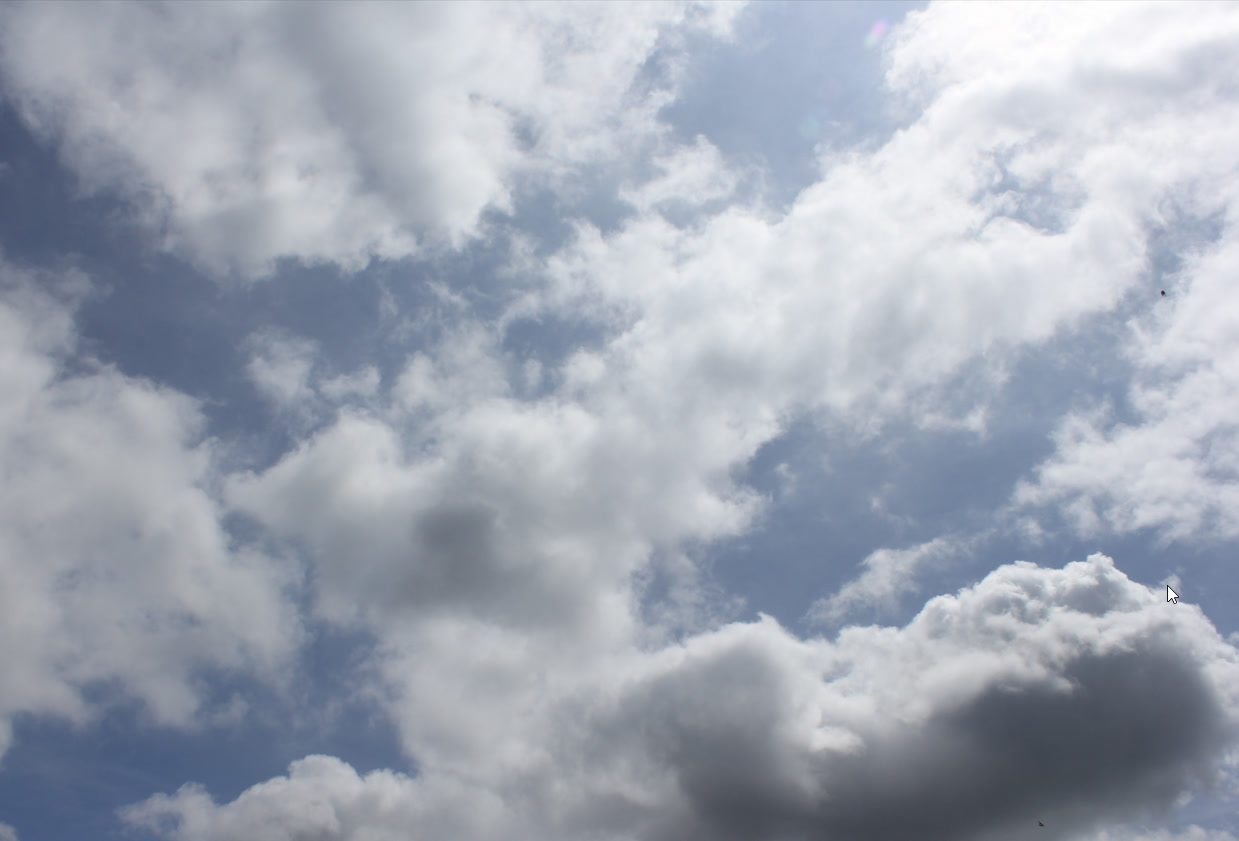
Cloud type: Cumulus